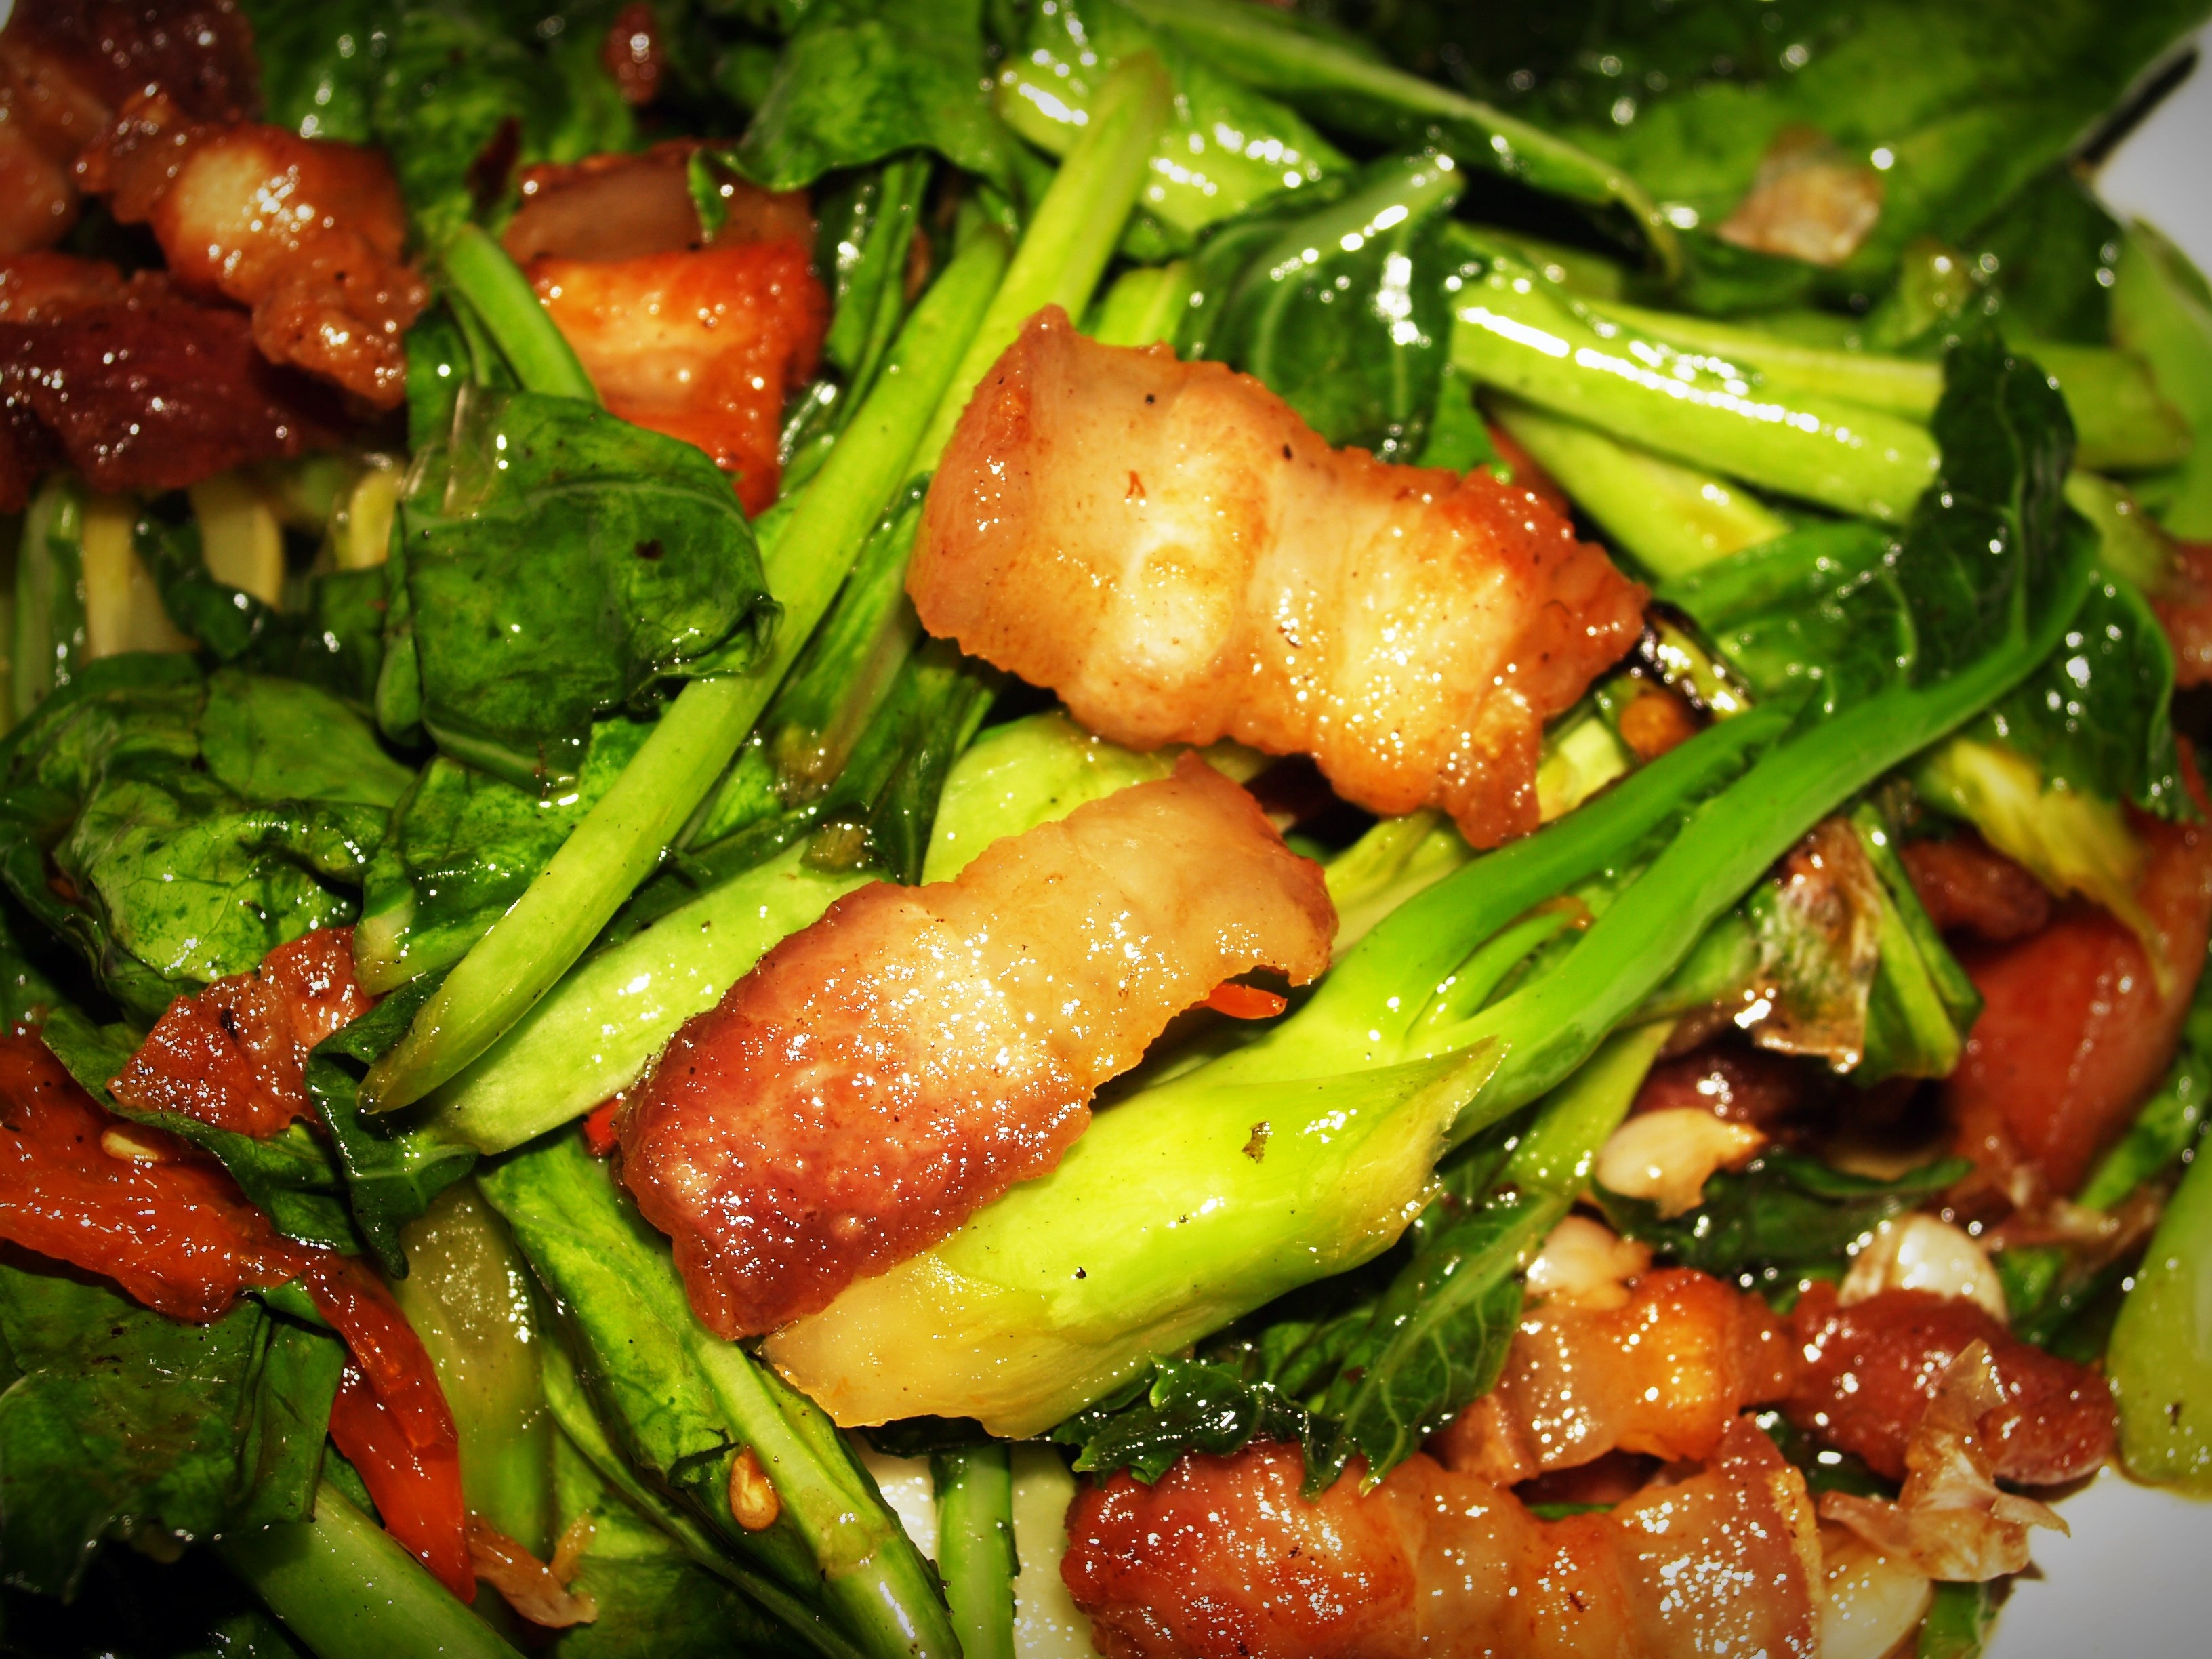
white, sweet, morning, restaurant, asian, dish, meal, food, salad, green, chinese, pepper, chili, garlic, produce, vegetable, natural, plate, fresh, yellow, breakfast, healthy, eat, meat, lunch, pork, cuisine, shellfish, beef, sauce, delicious, baby, health, thailand, kale, asian food, fried, fat, background, dinner, spicy, tasty, side, vegetarian food, diet, thai, crispy, traditional, yummy, appetizer, stir fried, thai food, streaky